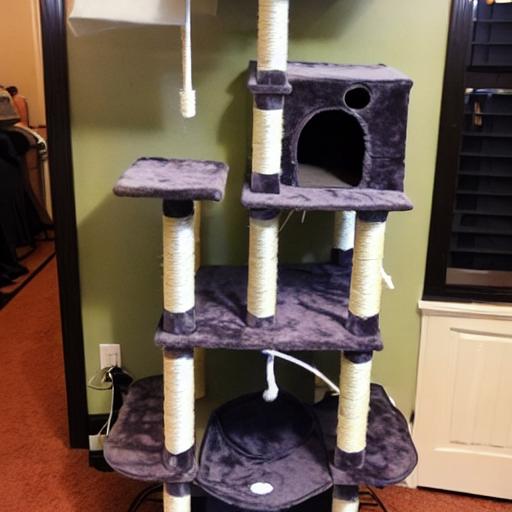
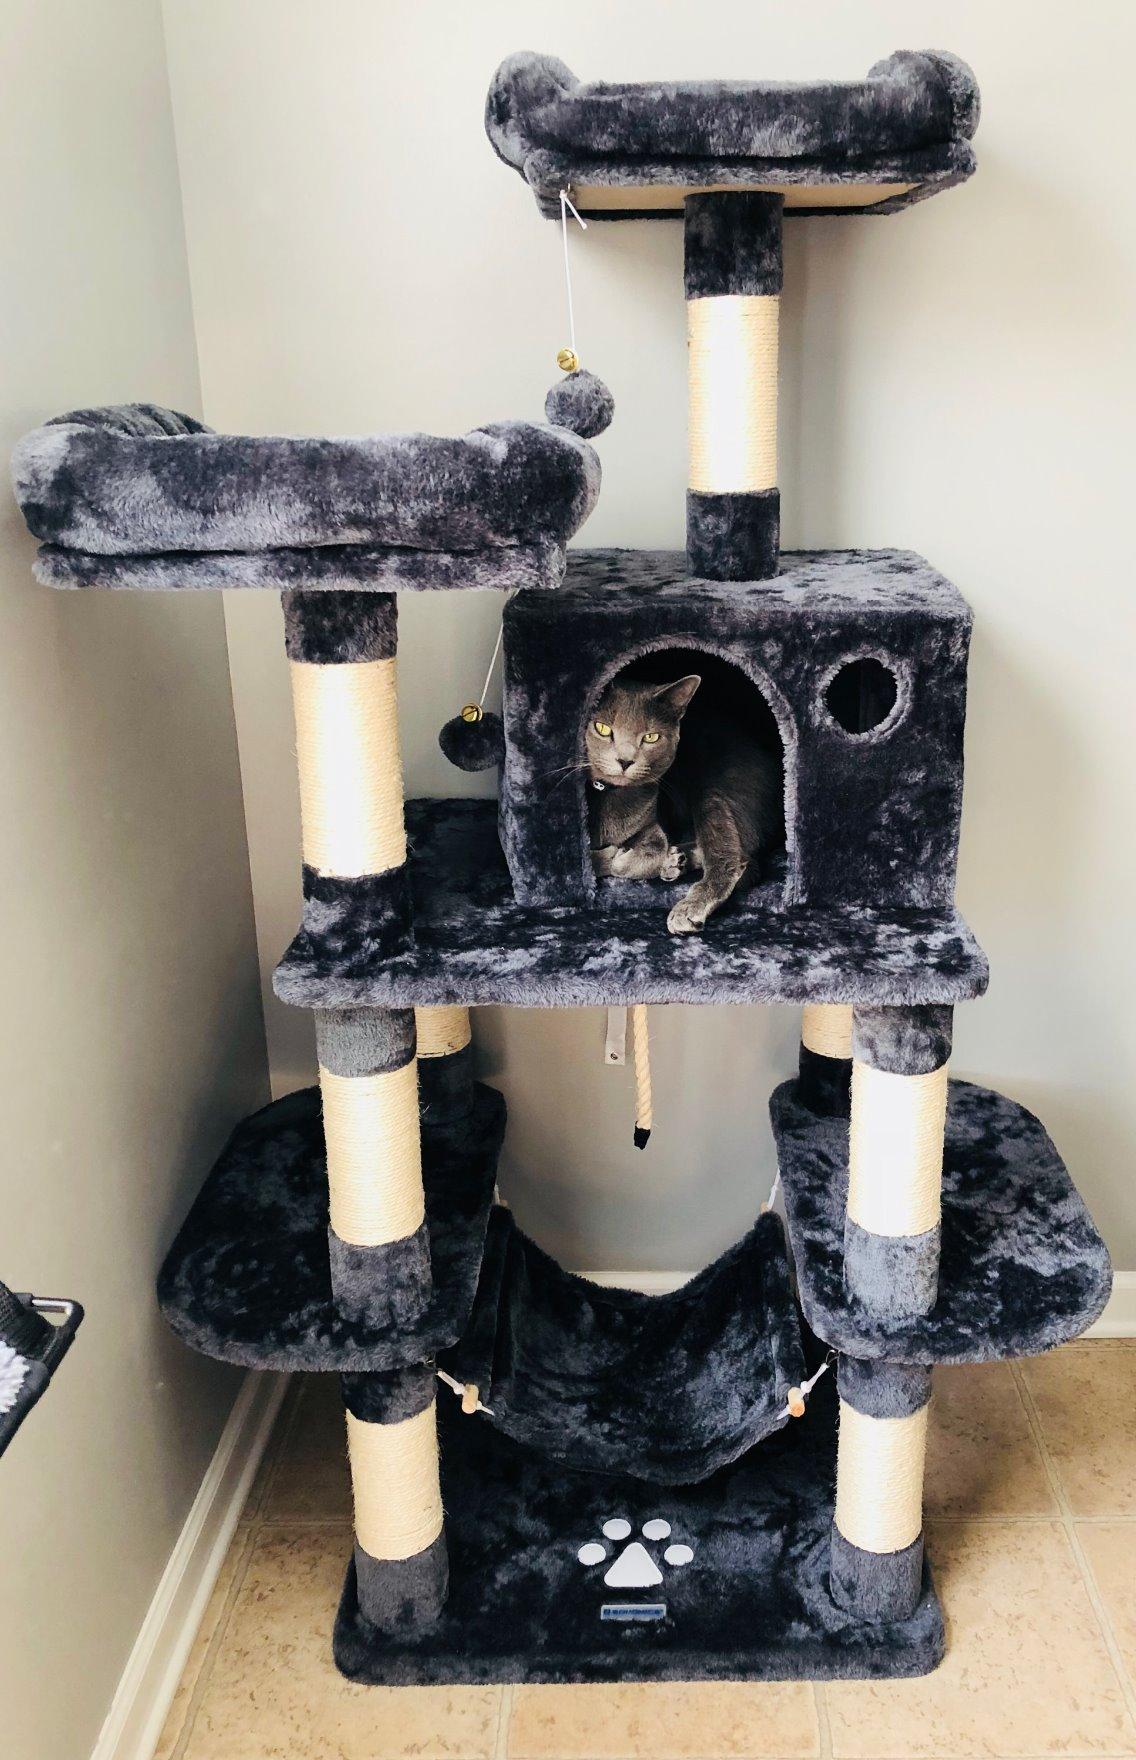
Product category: items_cat tree
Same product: no